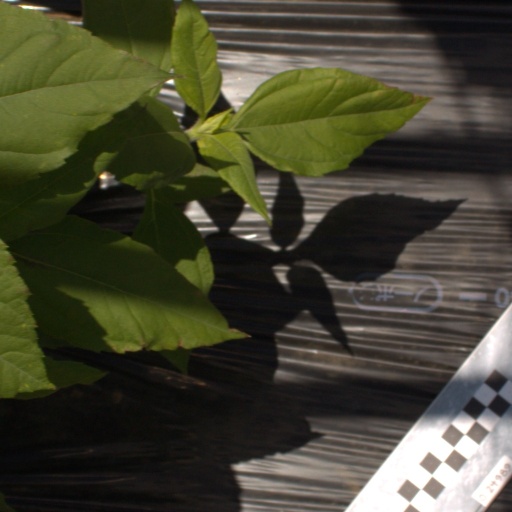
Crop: Jerusalem artichoke